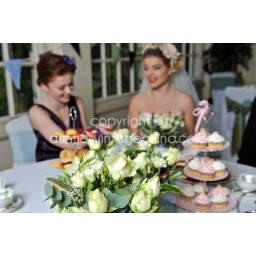
Table setting - The Wilde Bunch - cake stand by Aunties - cup cakes by Sandra Brain.